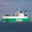
Label: ship